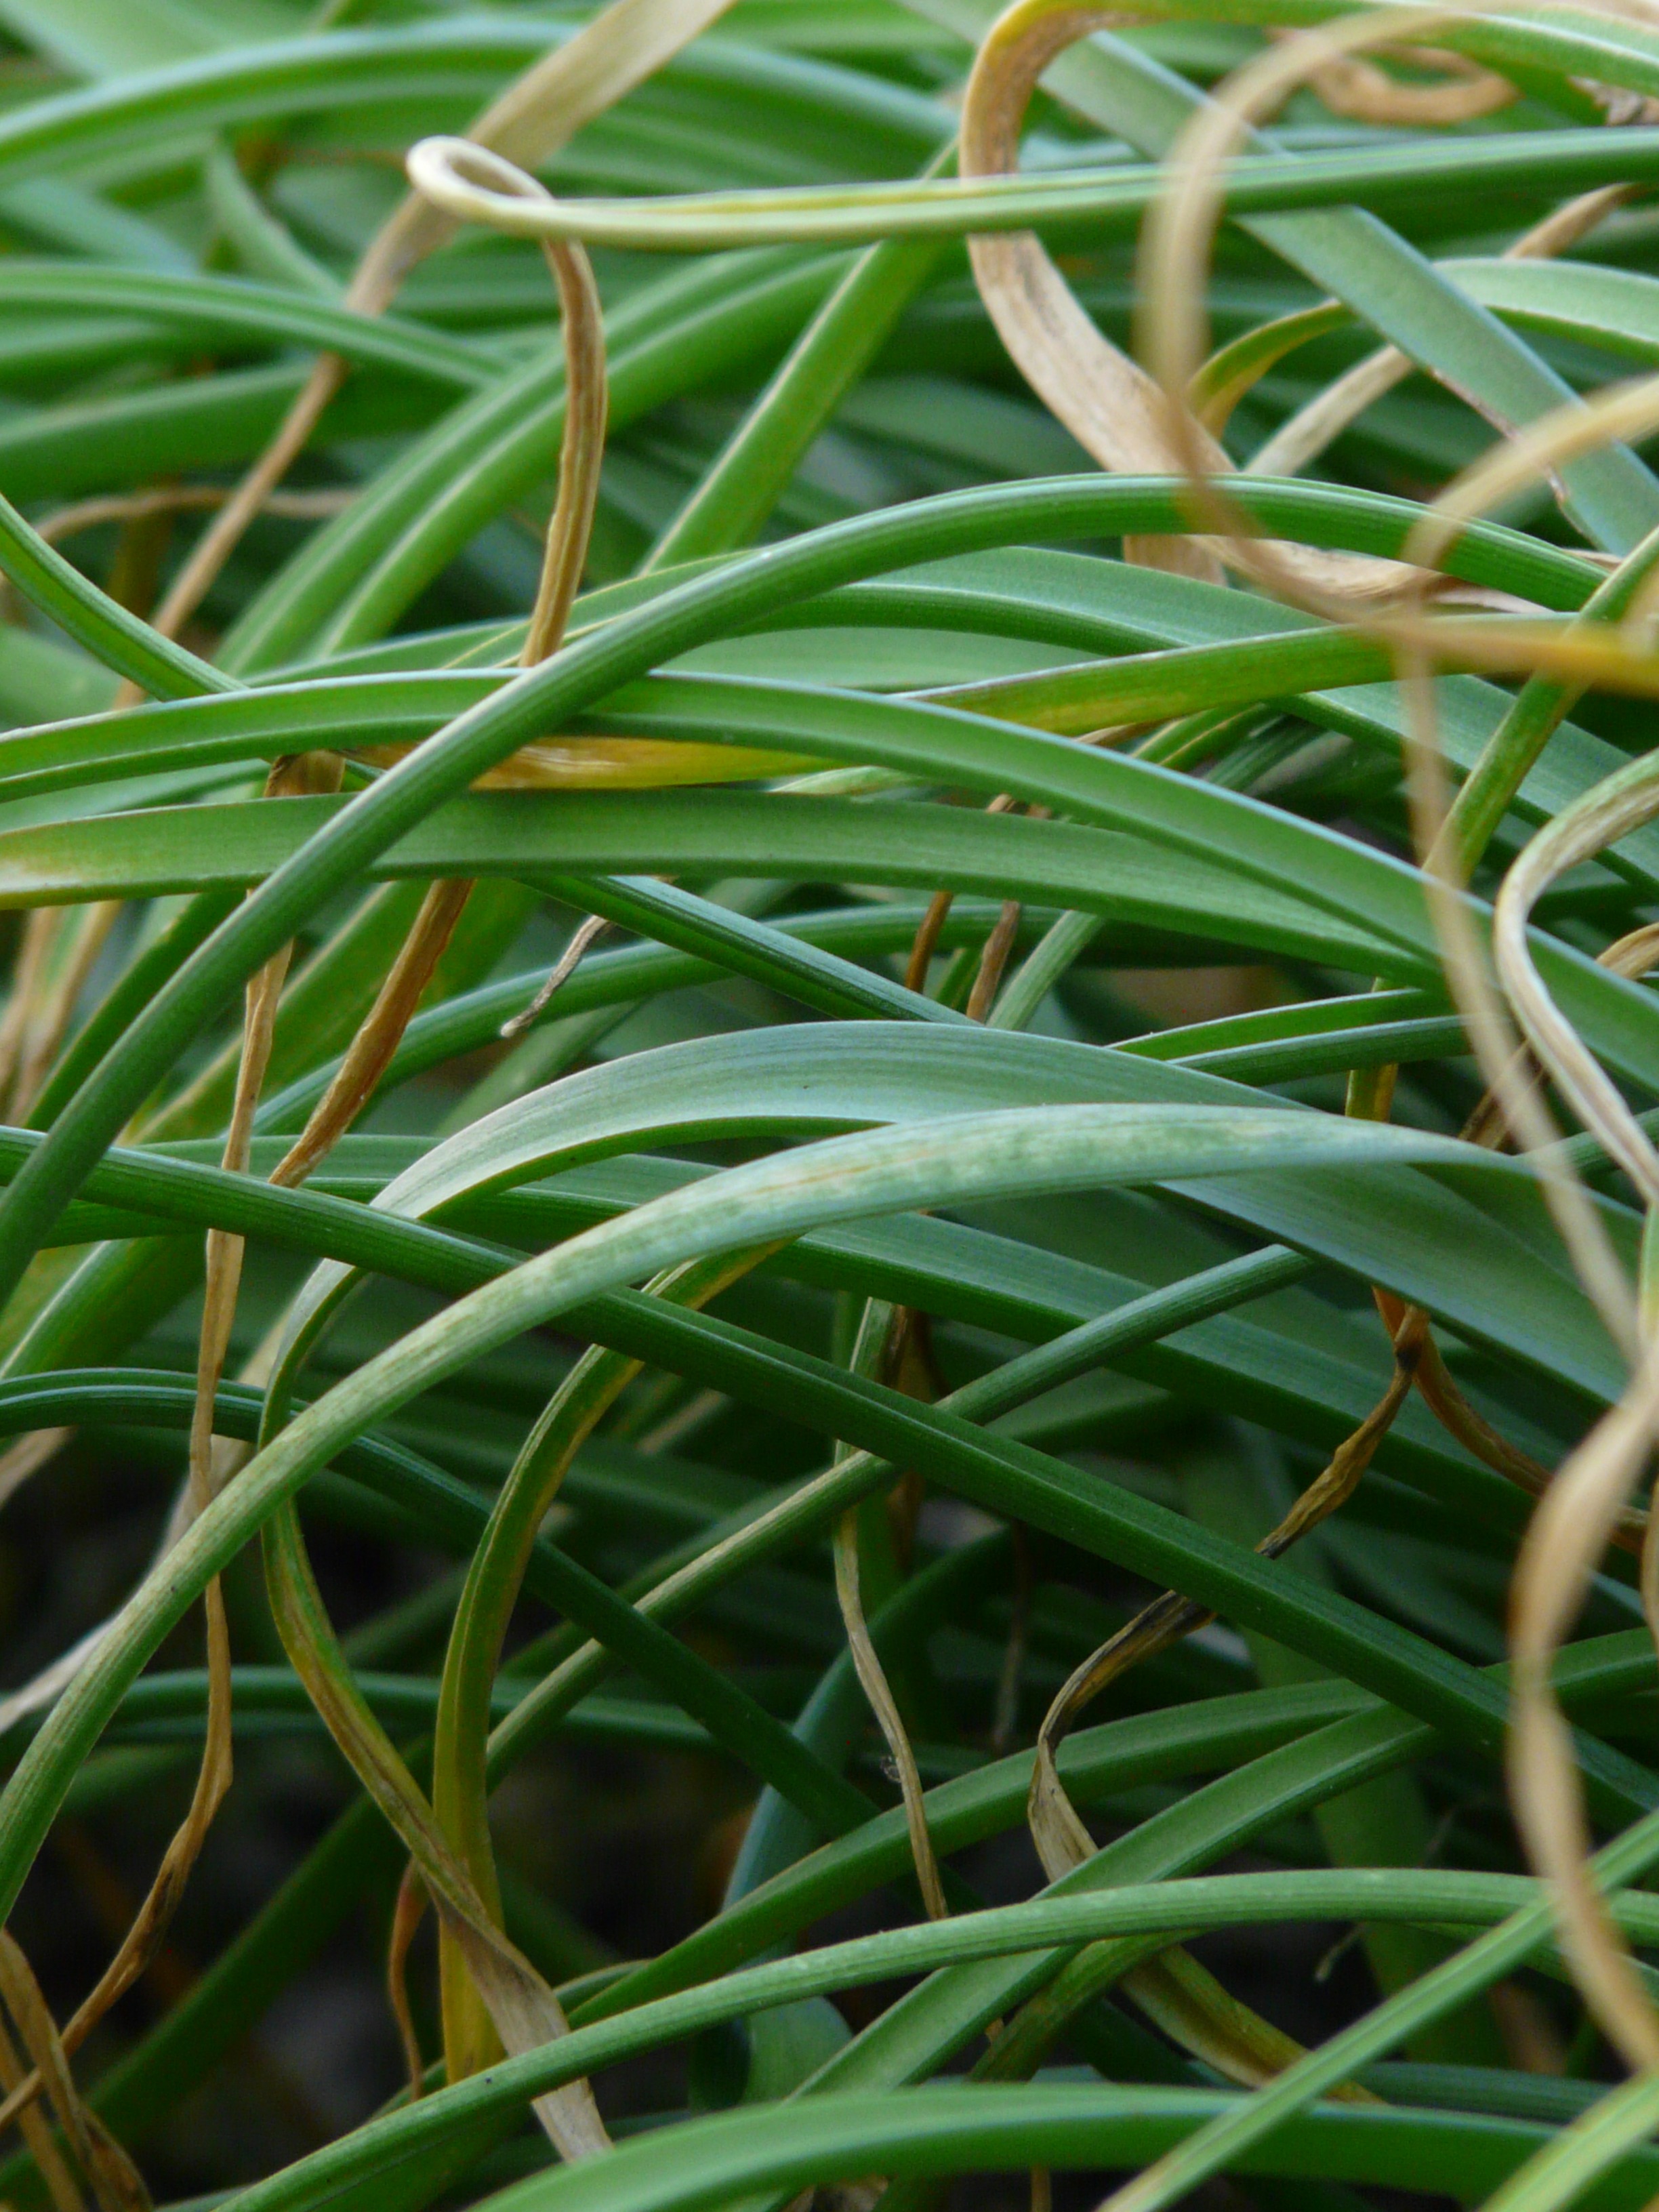
tree, grass, branch, plant, lawn, leaf, flower, green, herb, botany, garden, flora, shrub, ornamental plant, bamboo grassedit this page, flowering plant, grass family, plant stem, woody plant, land plant, arecales